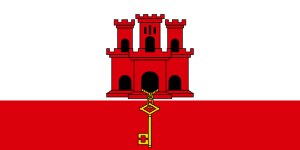
Gibraltars flag
Gibraltars flag
Gibraltars flag er et banner baseret på byens våben fra 1502 og viser en rød borg med en gul nøgle hængende under sig på en hvid over rød flagdug. Borgen og nøglen henviser til Gibraltars centrale militære og strategiske placering ved indløbet til Middelhavet. Våbnet blev givet til Gibraltar 10. juli 1502 af Isabella 1. af Kastilien.